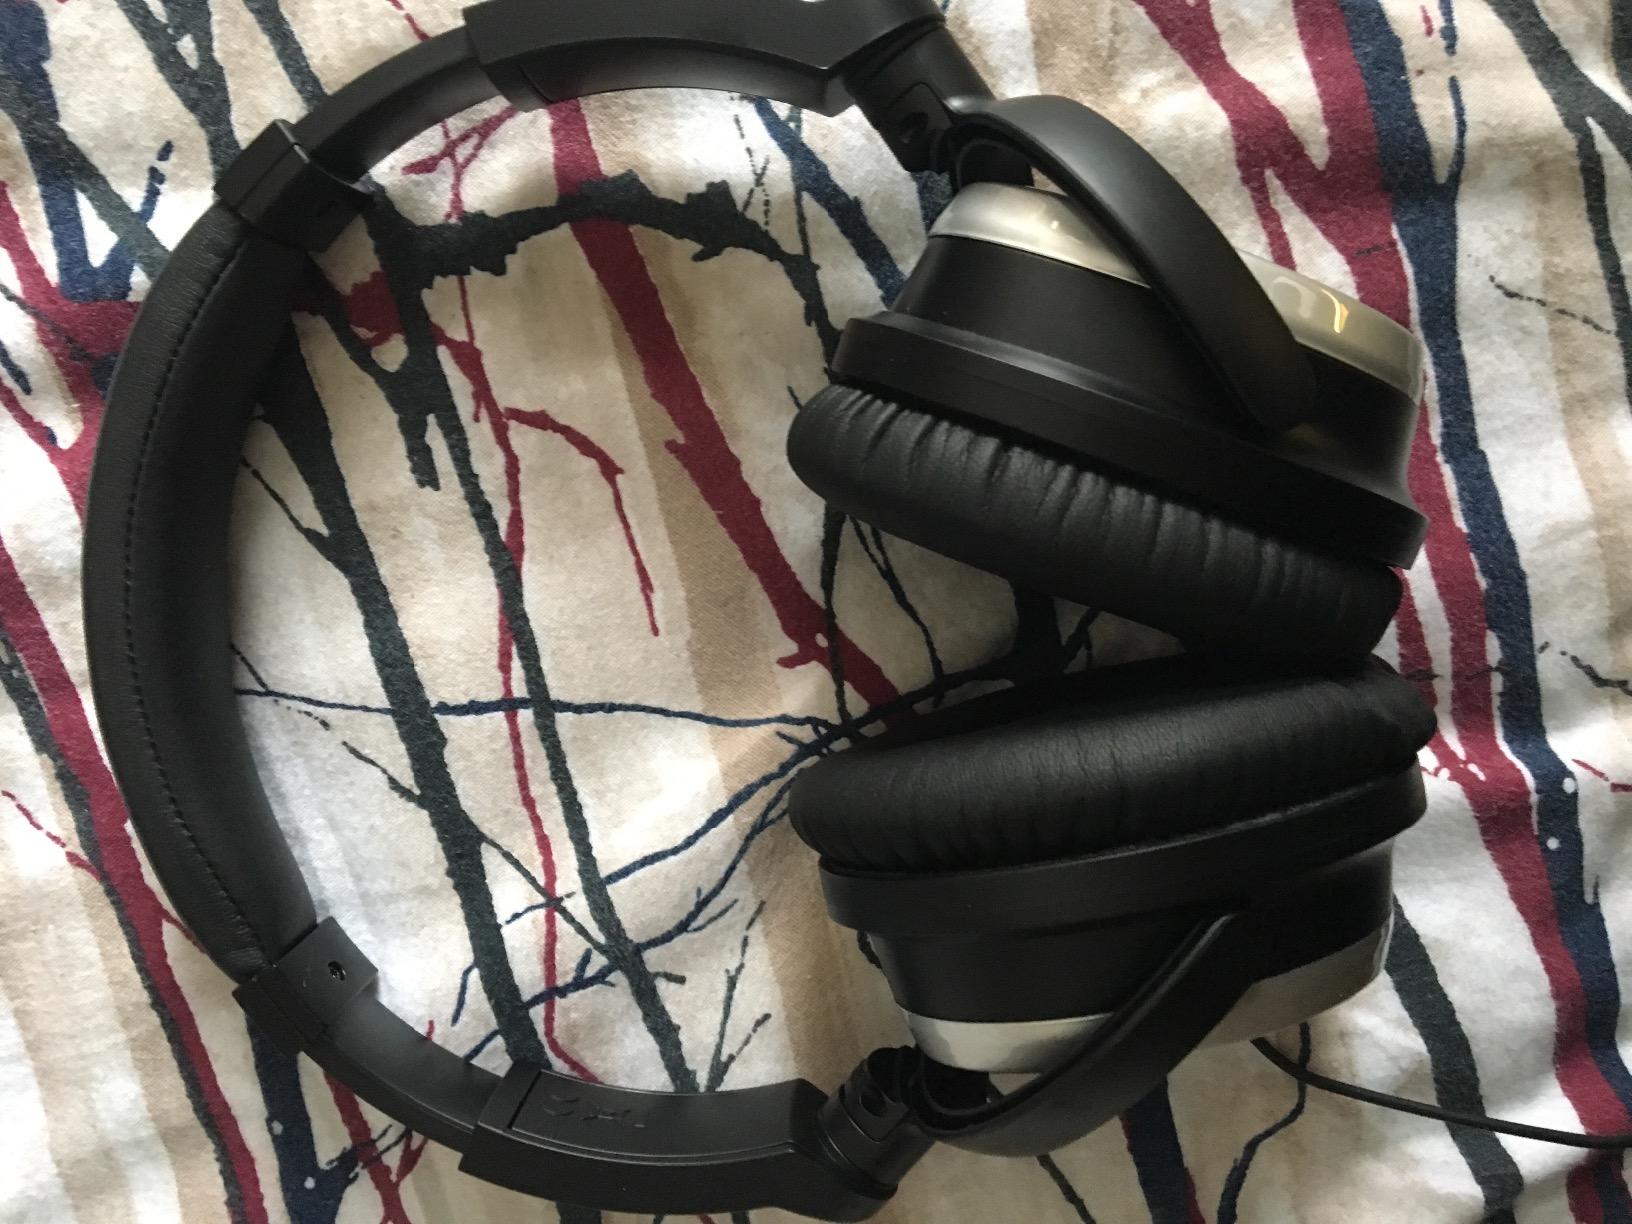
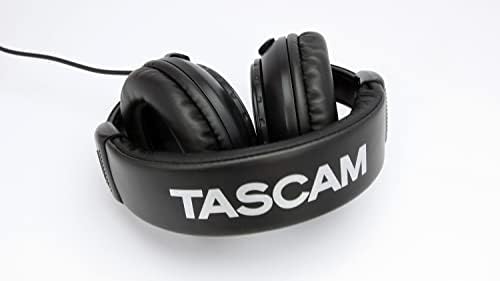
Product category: headphones
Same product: no